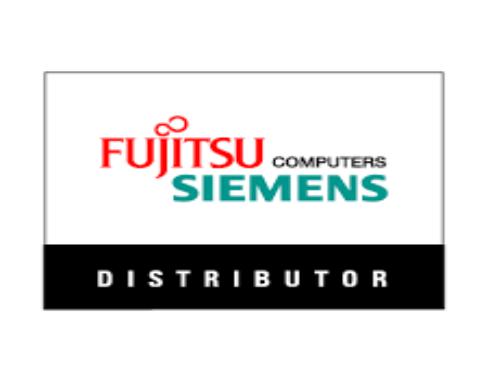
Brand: Fujitsu Siemens
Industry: Electronic